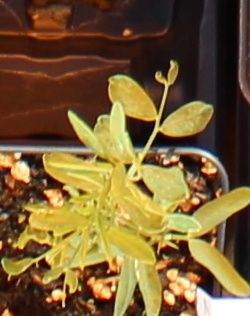
Label: Lentil